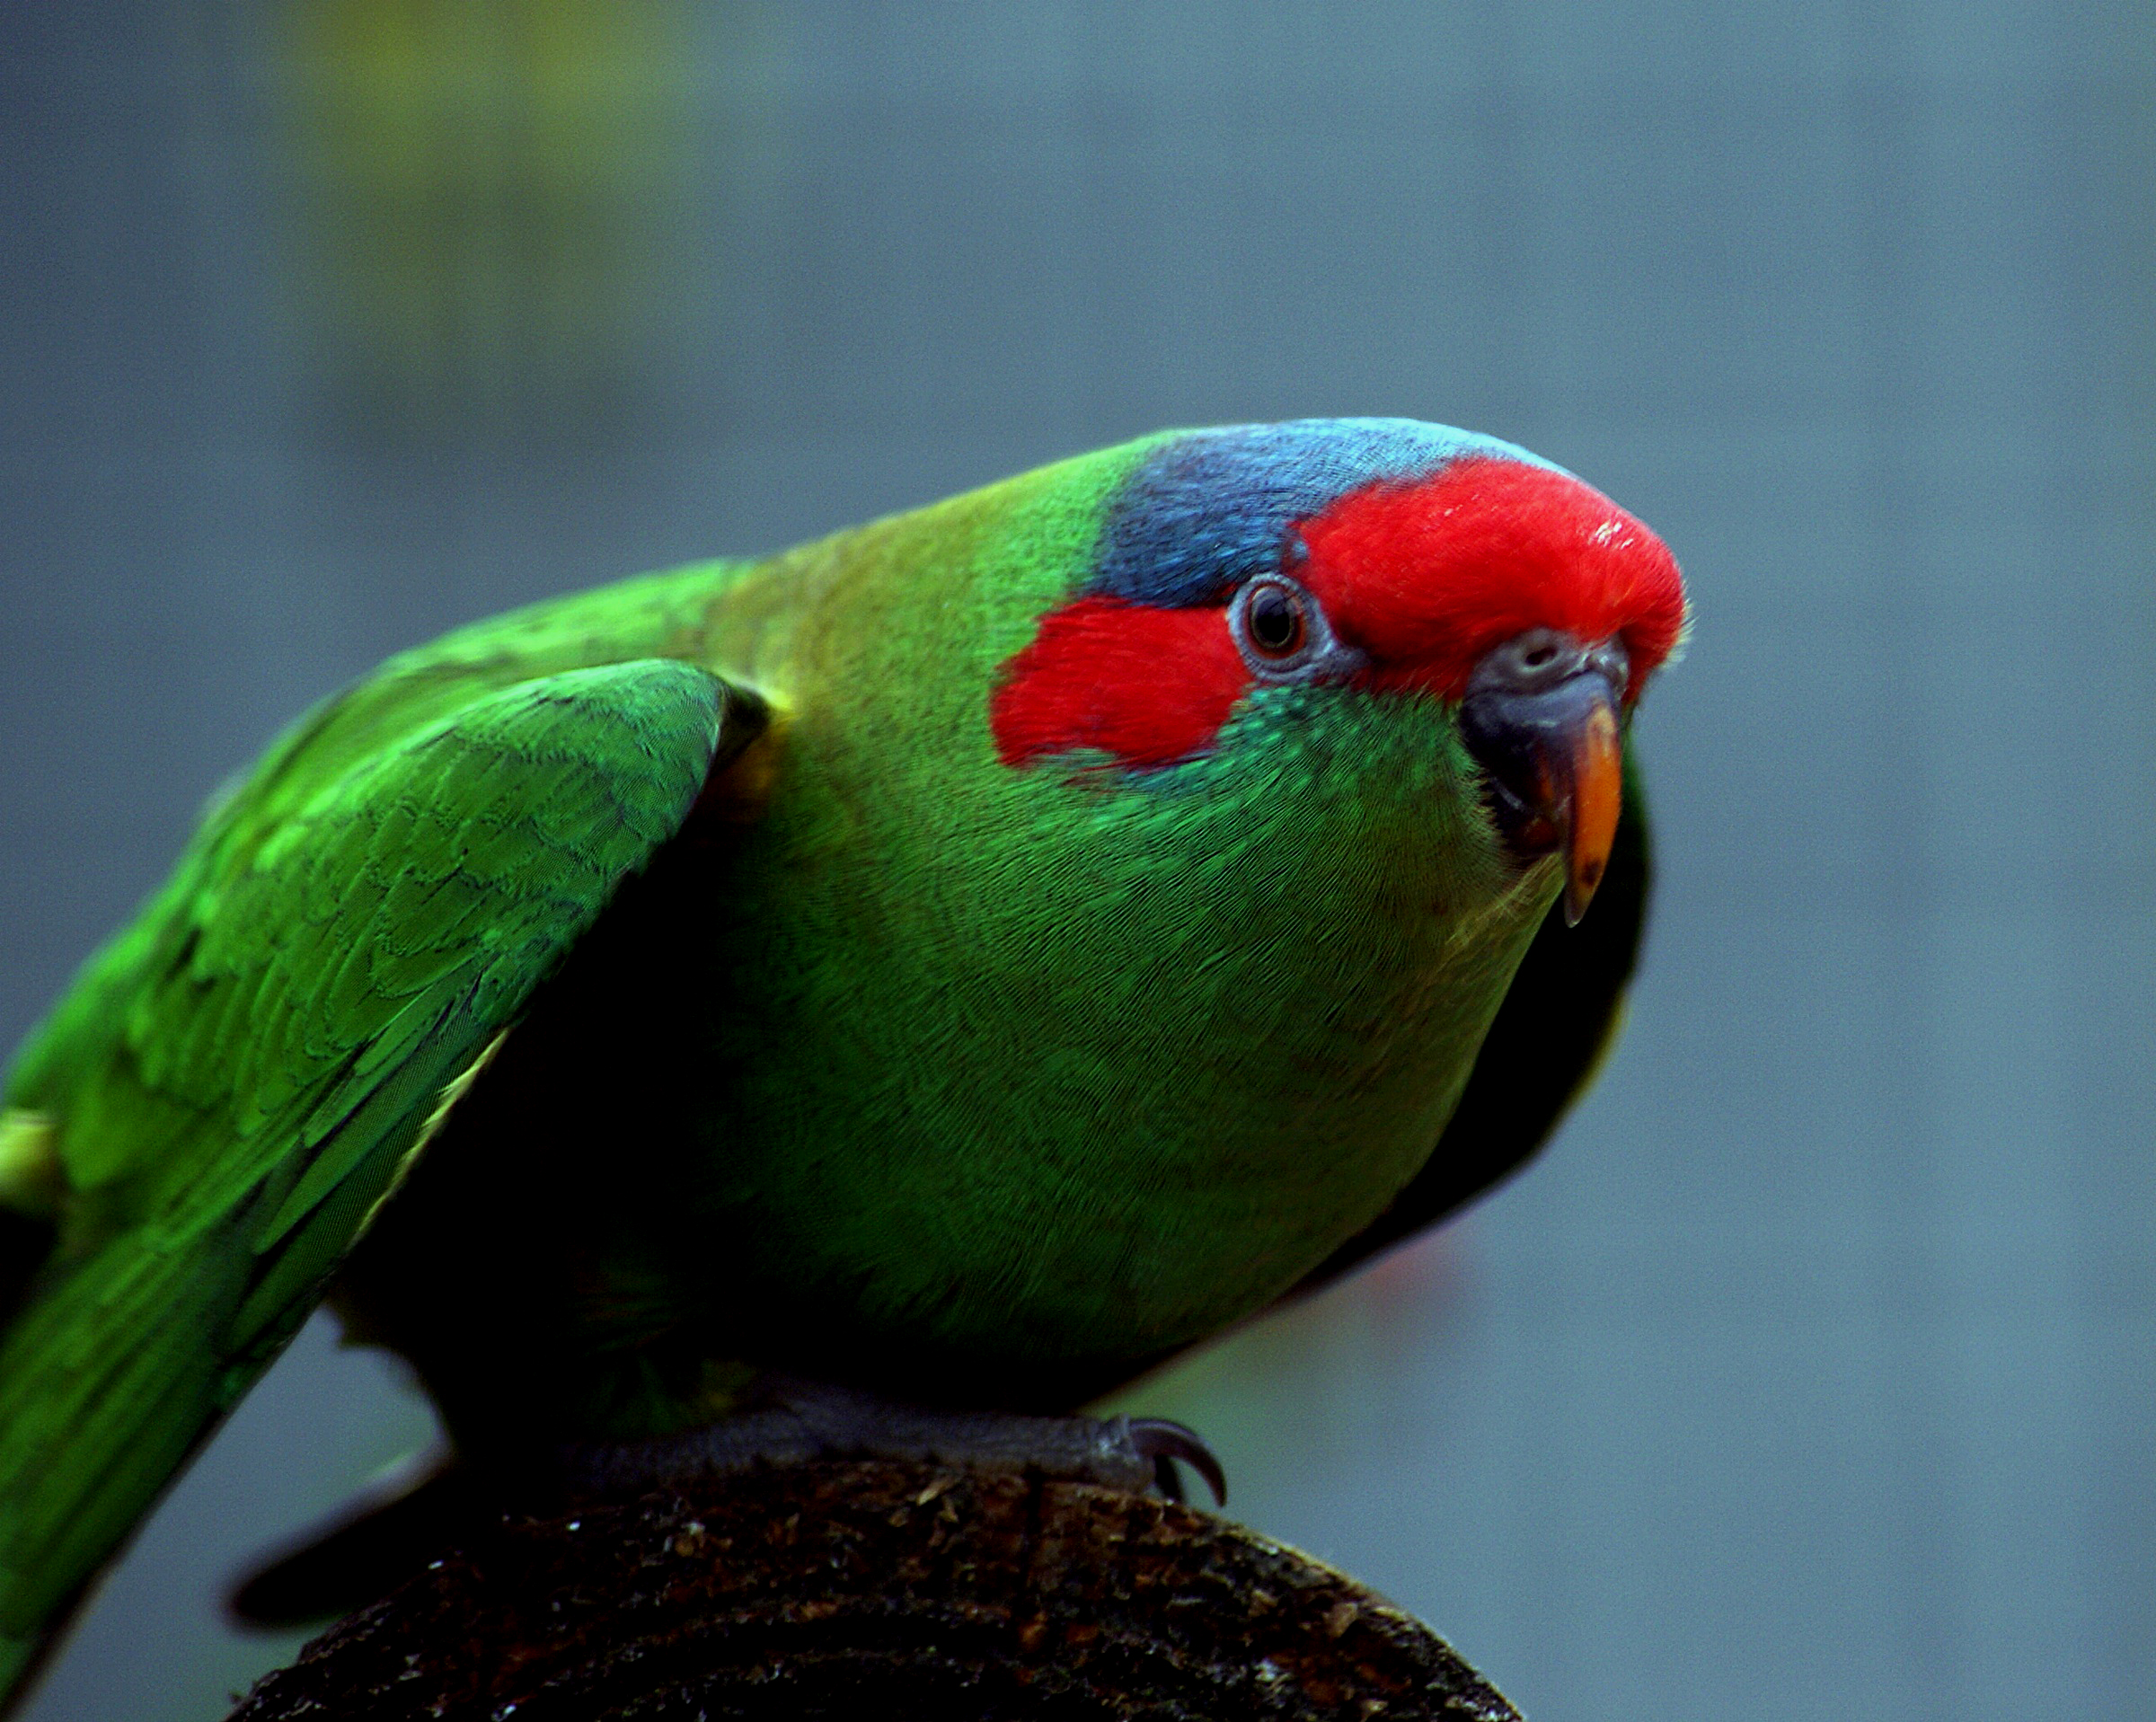
bird, green, beak, fauna, lorikeet, lovebird, macaw, close up, vertebrate, parrot, flickrsbestcreatures, parakeet, musklorikeet, glossopsitta